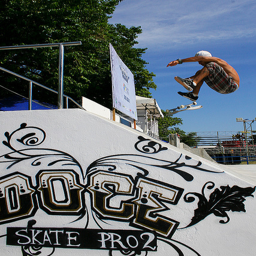
A man riding a skateboard up the side of a ramp.
 a man failing at a skateboard trick at a skate park
A skateboarder in mid air after a skateboard jump
A young man flies in the air while performing a skateboard trick.
A skater attempting tricks while wearing a helmet.